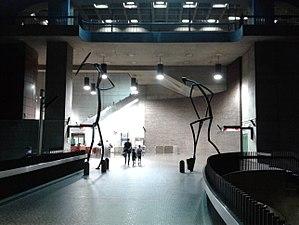
Pic et Pelle, sculpture réalisée par Germain Bergeron en 1976, située à l'intérieur de la station de métro Monk, à Montréal